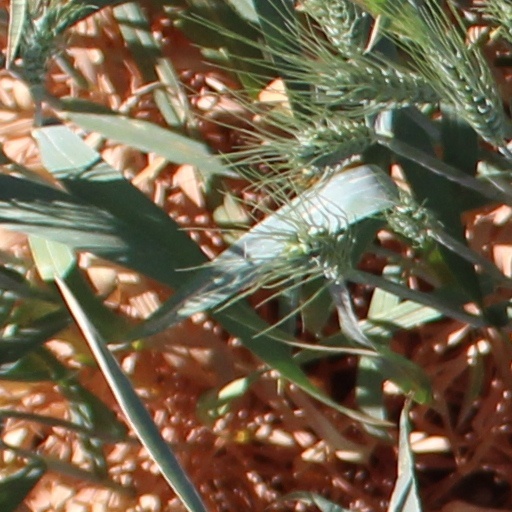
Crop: wheat